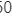
Number: 0